Kanehiko Shindo

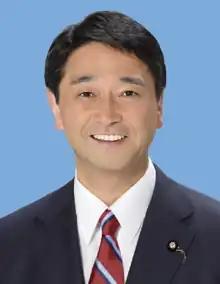
Official portrait, 2019

Kanehiko Shindō is a Japanese politician who is a member of the House of Councillors of Japan. He is a representative in the national proportional representation block.